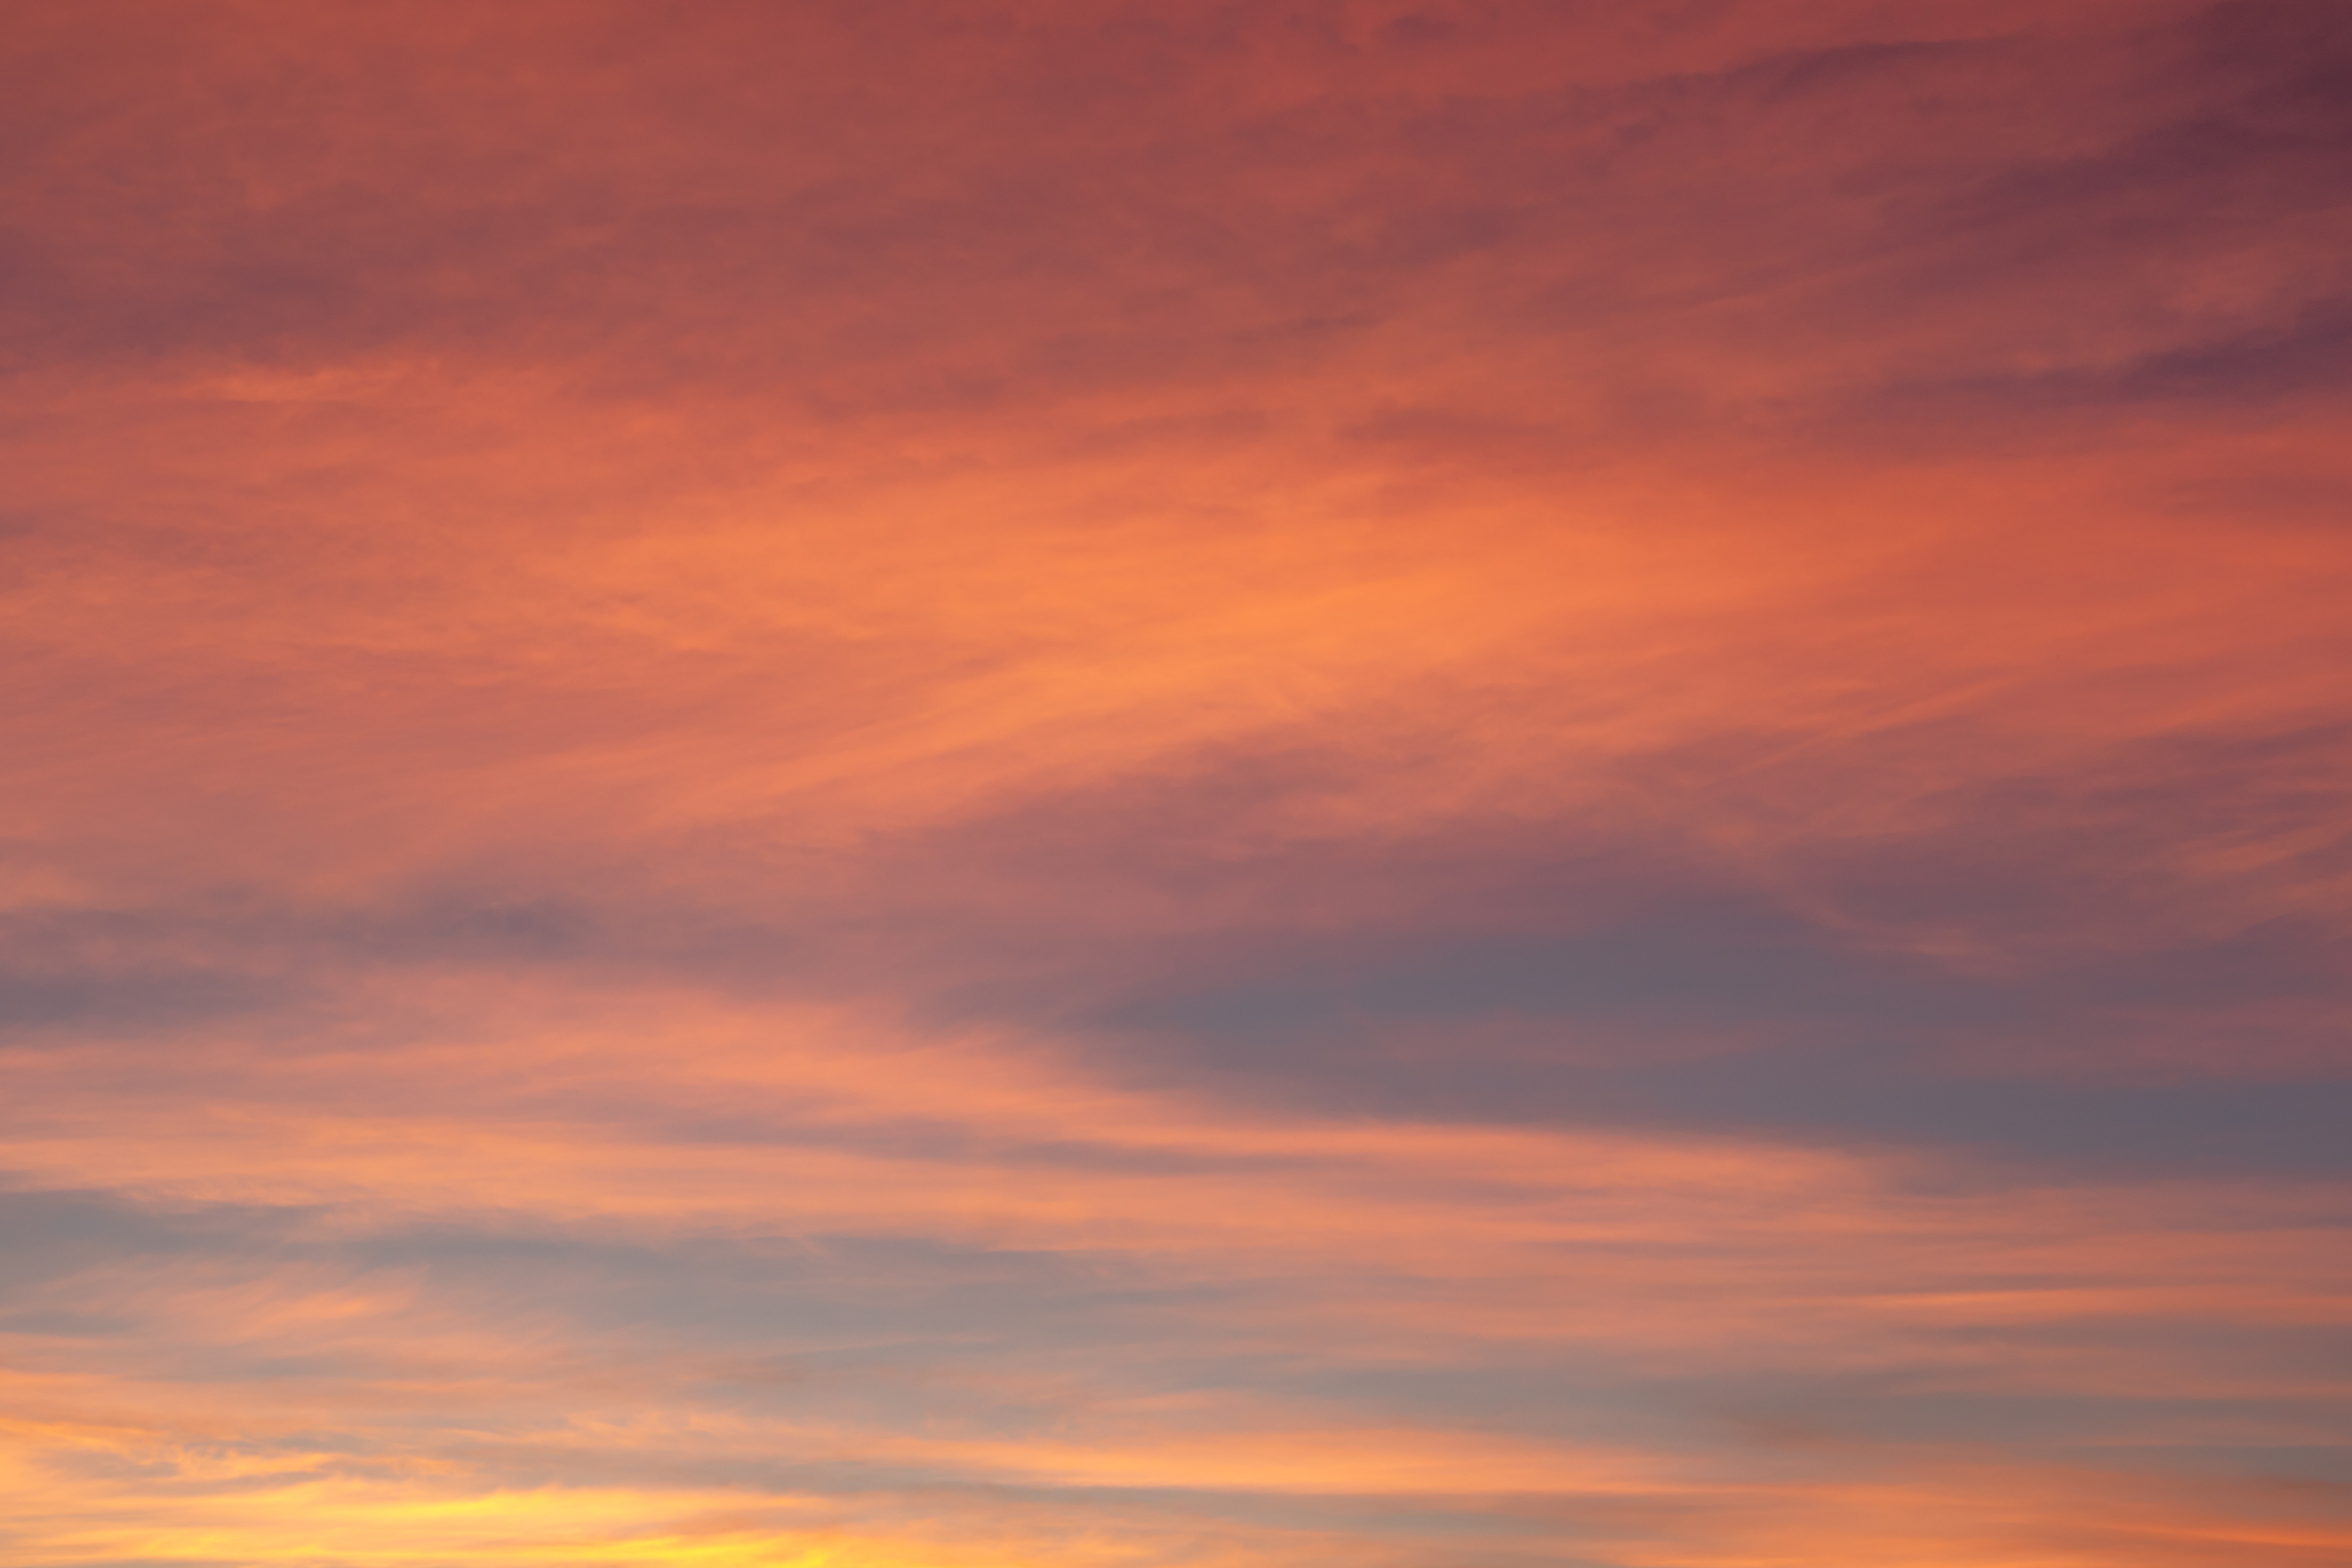
sky, afterglow, cloud, red sky at morning, orange, daytime, atmosphere, red, evening, horizon, sunset, sunrise, dusk, morning, yellow, dawn, calm, meteorological phenomenon, celestial event, peach, cumulus, sea